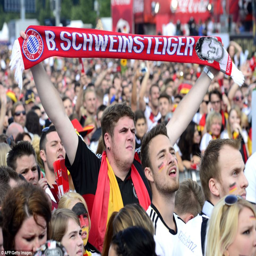
the players were due to make the last part of the trip on an open truck